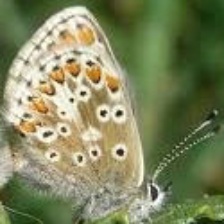
Species: BROWN ARGUS
Butterfly family (ImageNet category): lycaenid_butterfly